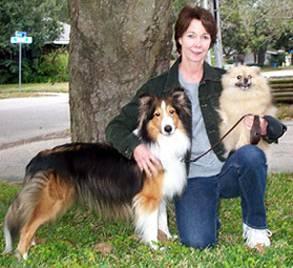
dog